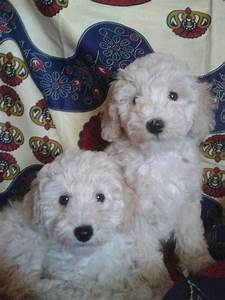
Label: dog